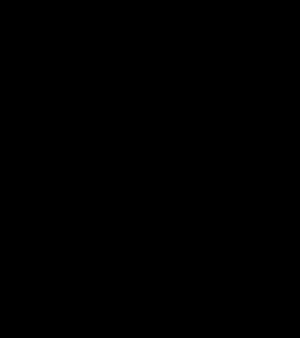
En physique théorique, un diagramme de Feynman est une représentation graphique d'équations mathématiques particulières décrivant les interactions des particules subatomiques dans le cadre de la théorie quantique des champs. Cet outil a été inventé par le physicien américain Richard Feynman à la fin des années 1940, alors qu’il était en poste à l’université Cornell, pour réaliser ses calculs de diffusion des particules.